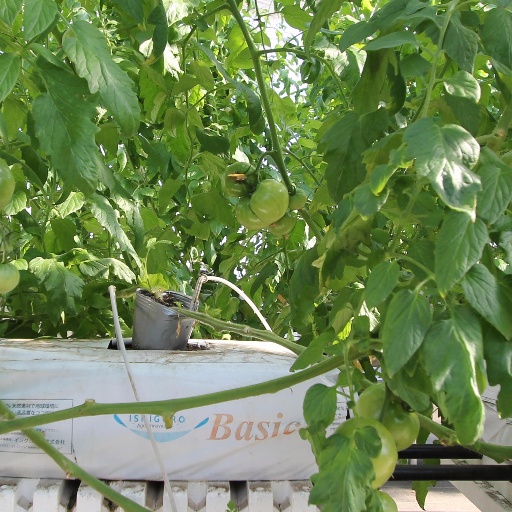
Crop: tomato